Benoît de Boigne

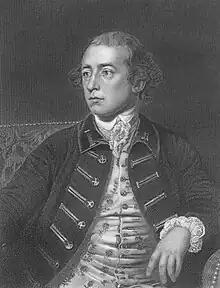
Warren Hastings, engraving from a portrait by Joshua Reynolds

Lord Percy took Leborgne as a guide through the Greek islands back to Paros, where Leborgne officially resigned from his regiment. He was free again, but had only his last pay received from before his resignation. He travelled to Smyrna (now İzmir), which at the time was a prosperous, booming city. There, Leborgne met merchants from many countries, including India, which was believed to hold much wealth, like the diamonds of Golconda and the sapphires of Ceylon (now Sri Lanka). Some of these merchants told him their theories about the existence of trade routes passing north of India, in upper Kashmir or along the glaciers of Karakoram. He also learned that many rajahs regularly sought out European officers to organize and command their armies.